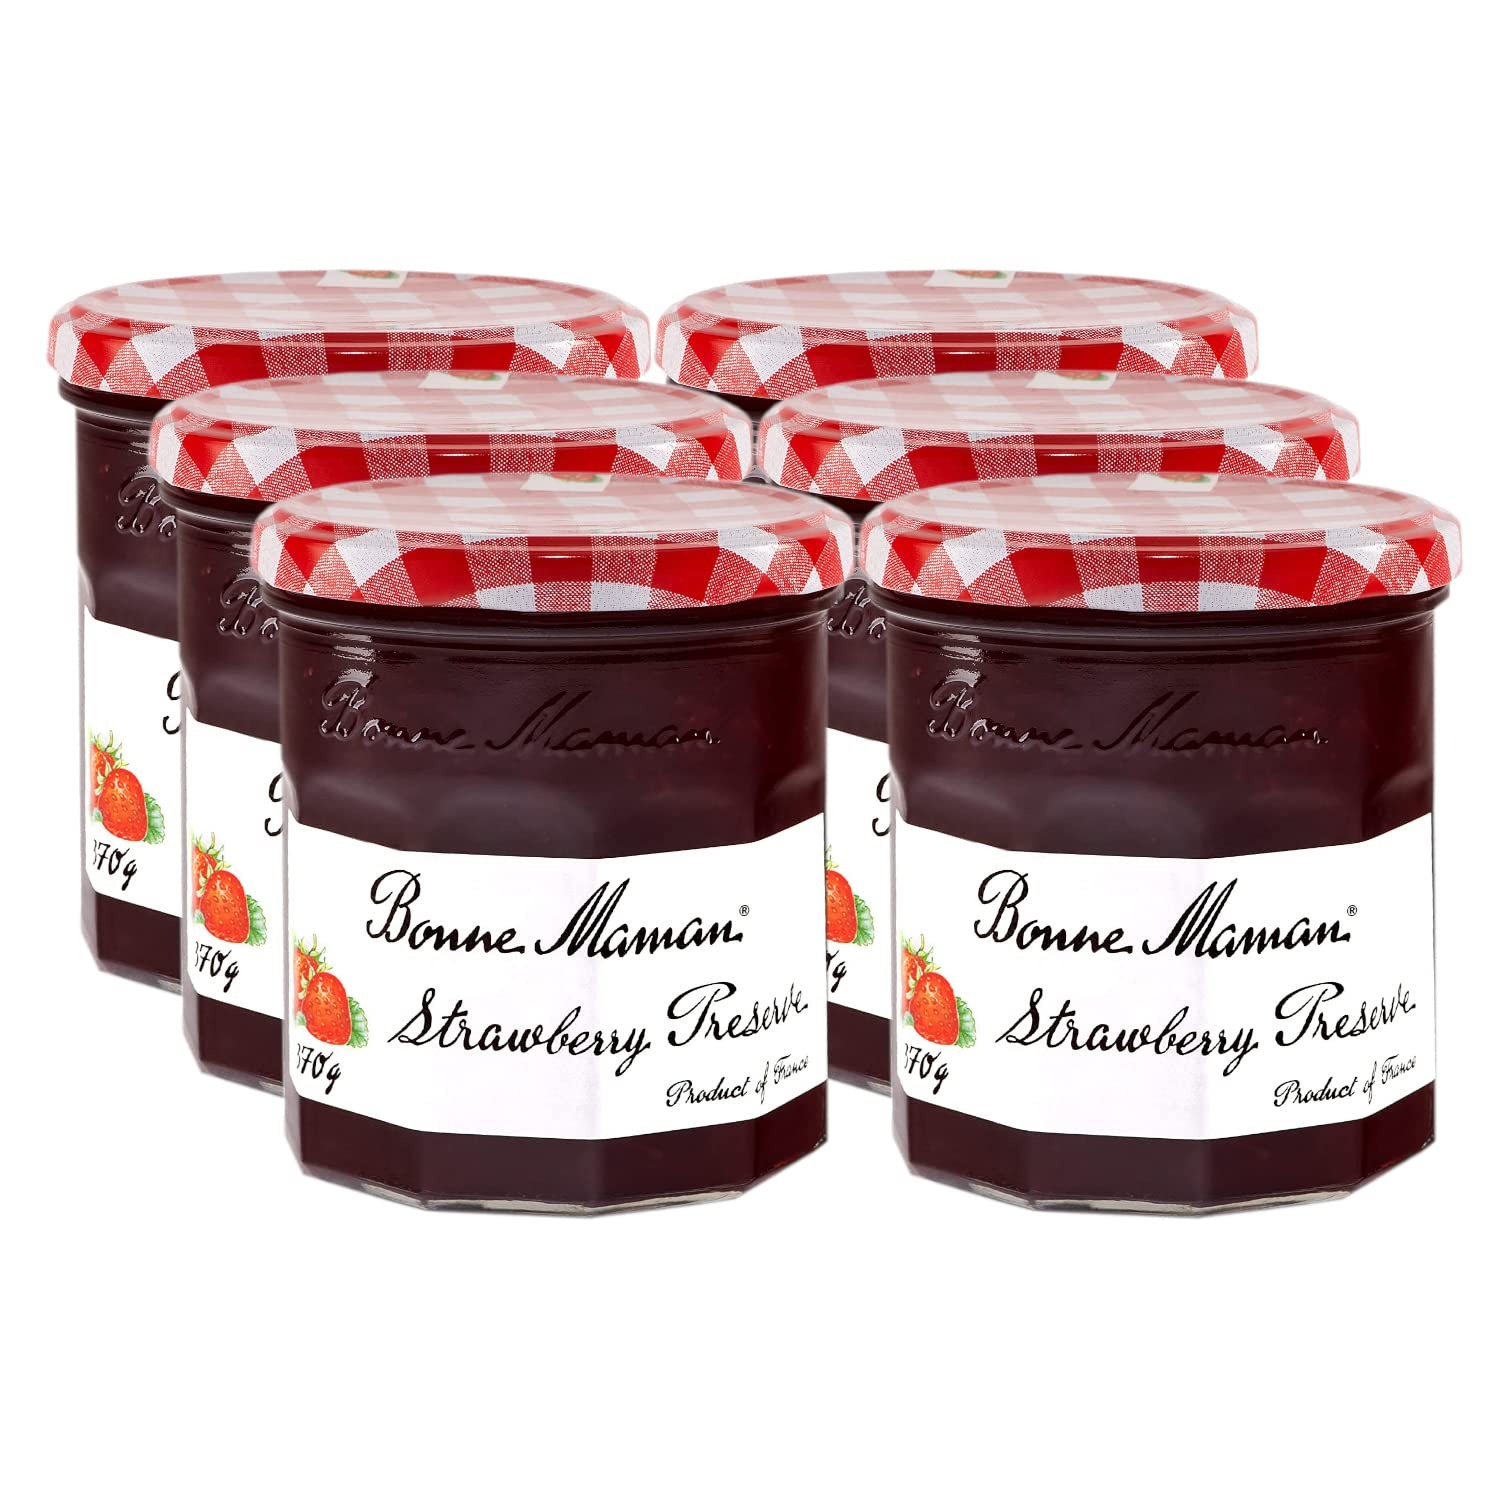
Item Name: Bonne Maman Strawberry Preserves, 13-Ounce Jars (Pack of 6)
Bullet Point 1: Bonne Maman Strawberry Preserves, 13-Ounce Jars in a pack of 6
Bullet Point 2: Bonne Maman products are exported to over 100 countries and are top rated in taste tests
Bullet Point 3: Bonne Maman preserves and jellies are made with no colorings, artificial preservatives, pulps, purees, juices or concentrates
Value: 78.0
Unit: Ounce

Price: 6.49